Greeks in Poland

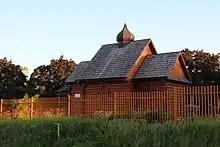
The Orthodox Church of Ss. Helen and Constantine along Lubańska Street in Zgorzelec was built in large part thanks to the support of the local Greek community.

In the 1921 Polish census, very few people declared Greek nationality, with the largest Greek populations of 18 and 16, based in Łódź and Warsaw, respectively.